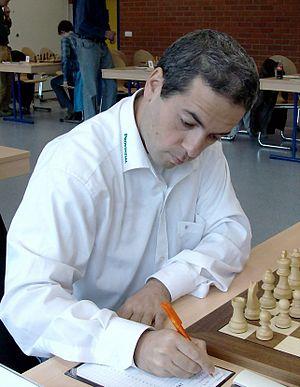
Vitali Golod est un joueur d'échecs soviétique puis ukrainien puis israélien né le 23 juin 1971 à Lviv. Grand maître international depuis 1996, il a remporté le championnat d'Ukraine et le championnat israélien.